The Spike Jones Show

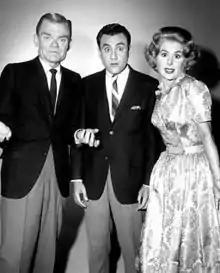
From left: Spike Jones, Bill Dana, Helen Grayco, 1960

The Spike Jones Show was the name of several separate American comedy and variety series that aired on NBC and CBS in the 1950s and 1960s. The series was presented by actor and musician Spike Jones, his wife, musician Helen Grayco and their band, The City Slickers. The series also featured Billy Barty, Freddy Morgan, Paul Garner, Bill Dana, and Lennie Weinrib.